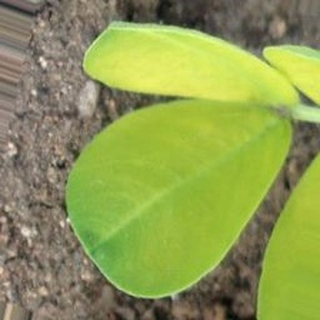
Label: groundnut_nutrition_deficiency